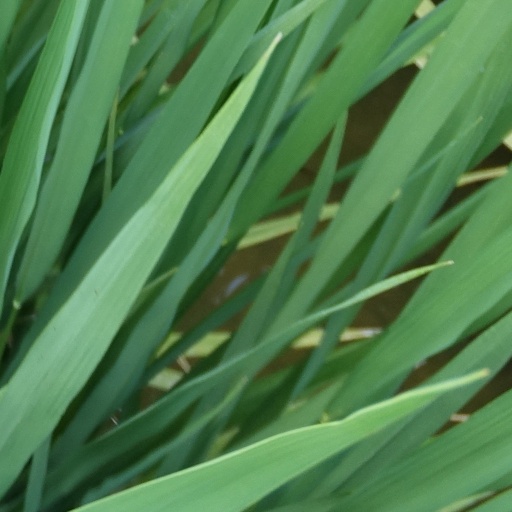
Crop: rice